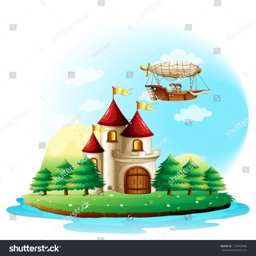
illustration of a girl and a boy in an aircraft above the castle on a white background